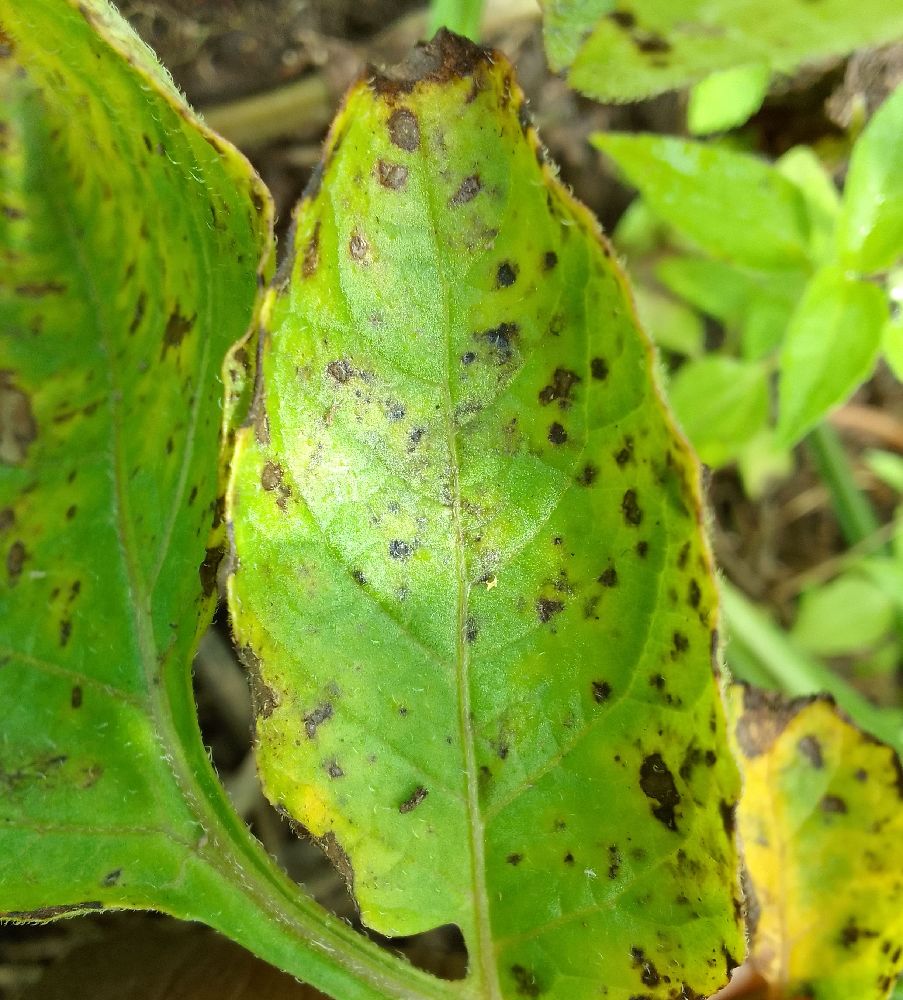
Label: Early blight